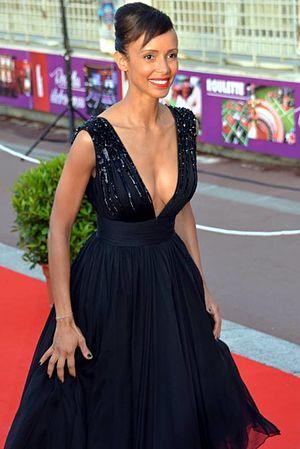
Sonia Rolland au festival du film de Cabourg
Sonia Rolland, née le 11 février 1981 à Kigali, est une reine de beauté, actrice et réalisatrice franco-rwandaise. Elle a été élue Miss France 2000, après avoir reçu le titre de Miss Bourgogne 1999. Elle est la 70ᵉ Miss France.